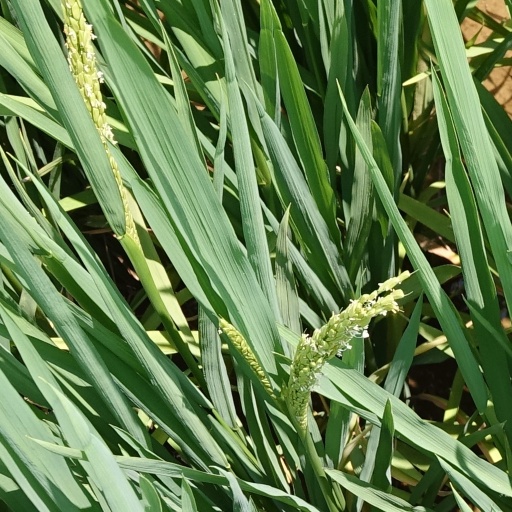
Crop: rice